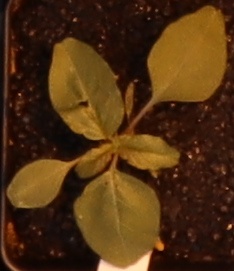
Label: Redroot Pigweed